2022 Men's T20 World Cup final

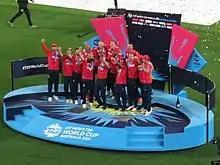
England players after being presented with the 2022 ICC Men's T20 World Cup trophy

Fall of wickets: 1/29 (Rizwan, 4.2 ov), 2/45 (Haris, 7.1 ov), 3/84 (Babar, 11.1 ov), 4/85 (Iftikhar, 12.2 ov), 5/121 (Masood, 16.3 ov), 6/123 (Shadab, 17.2 ov), 7/129 (Nawaz, 18.3 ov), 8/131 (Wasim, 19.3 ov)